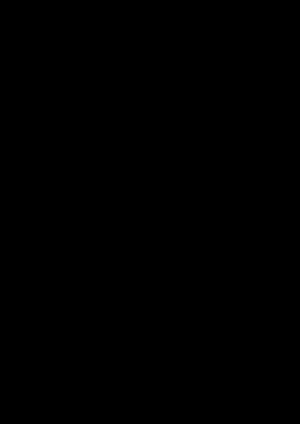
Ar rannoù, également nommé Gousperoù ar raned, sont un chant du répertoire traditionnel breton, composé de douze parties, les « séries ».